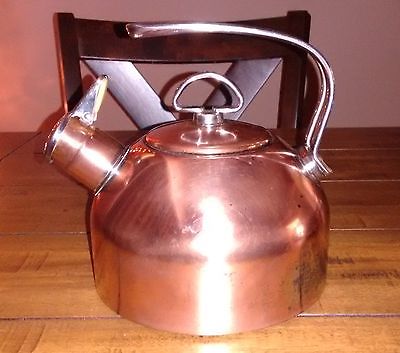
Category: kettle